Human rights in Thailand

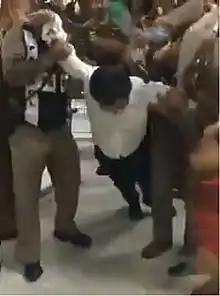
Arnon Nampa, human rights lawyer, being dragged by officers upon his first arrest in a series of peaceful protests in 2020

Critics charge that the Thai criminal code's defamation provisions are "de facto" threats to free speech. Both the civil and commercial codes have provisions to deal with defamation, but plaintiffs often prefer to file criminal cases against activists or the press. Criminal charges, which can result in arrest, seizure of the accused's passport if they are a foreigner, and court proceedings that may last for years, do not require the participation of police or government prosecutors but can be filed directly with a court by the accuser; courts rarely reject these cases. Slander carries a maximum sentence of one year's imprisonment and/or a fine of up to 20,000 baht, while libel is punishable by up to two years in jail and/or a fine of up to 200,000 baht.